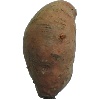
Label: potato_sweet